Mateus Vicente de Oliveira

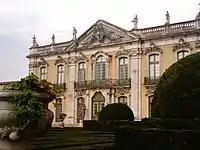
The "Ceremonial Façade" of the Palace of Queluz by Mateus Vicente de Oliveira

Mateus Vicente de Oliveira (1706–1786) was a Portuguese architect. He studied under the architects João Frederico Ludovice and Jean Baptiste Robillon during the construction of the royal palace at Mafra – Portugal's attempt to rival the Spanish king's palace at Escorial.